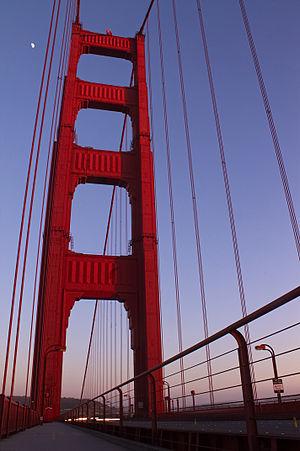
Le plus célèbre des ponts suspendus fut conçu et réalisé en moins de cinq ans. Il fut mis en service en 1937. Long de 2.740 m (1.280 m pour sa partie suspendue), il enjambe la baie pour relier San Francisco au comté de Marin, vers le nord. L'architecte Joseph Strauss le dota d'un petit côté art déco subtil. Chaque semaine, 25 peintres utilisent environ 2 tonnes de minium pour l'entretien ininterrompu de la structure métallique. Celle-ci est soutenue par de colossaux câbles dont tous les filins mis bout à bout s'étendraient sur 129.000 km